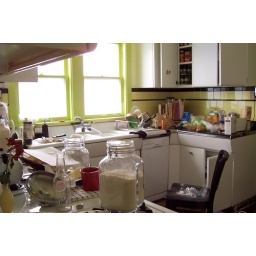
major kitchen cabinet reorganization. you'll see the after by the end of the day.